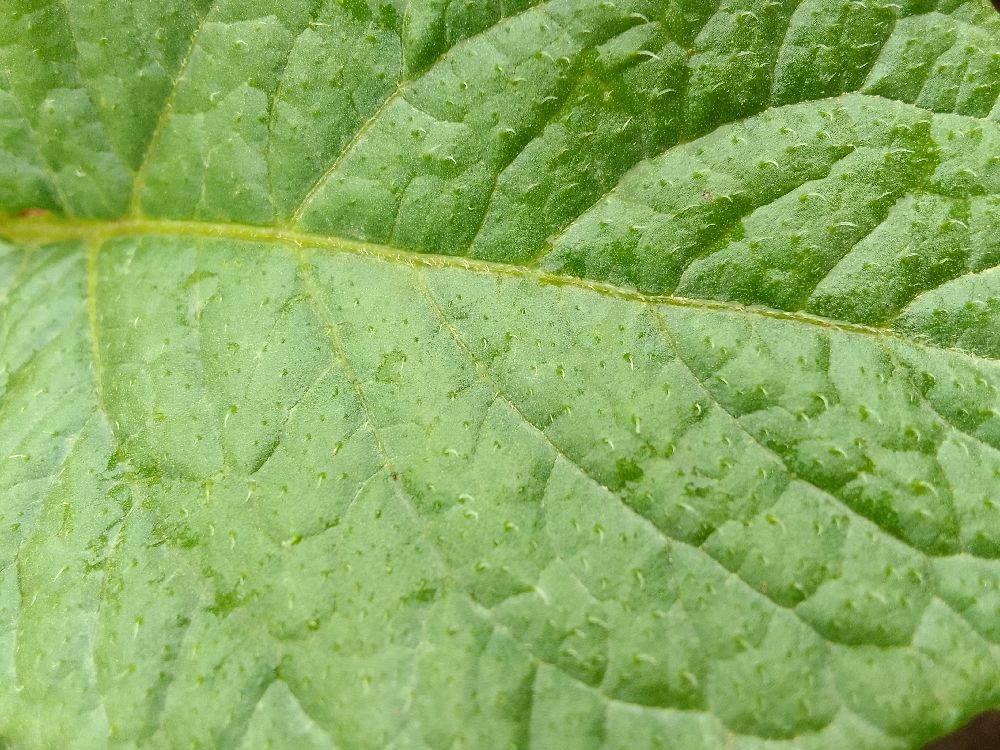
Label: Healthy